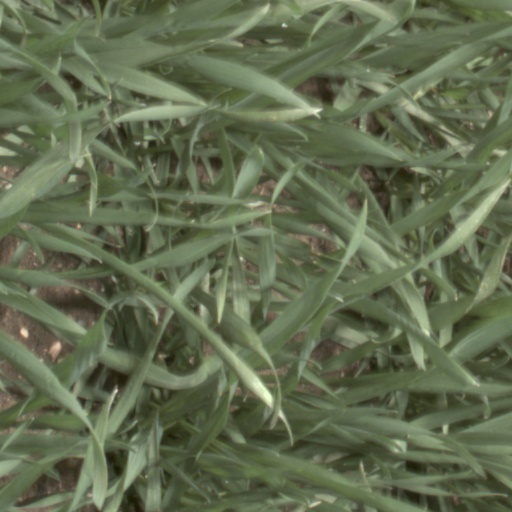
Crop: wheat